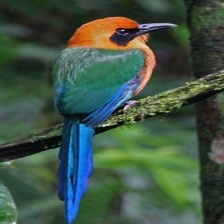
Species: RUFUOS MOTMOT
Scientific name: BARYPHTHENGUS MARTII